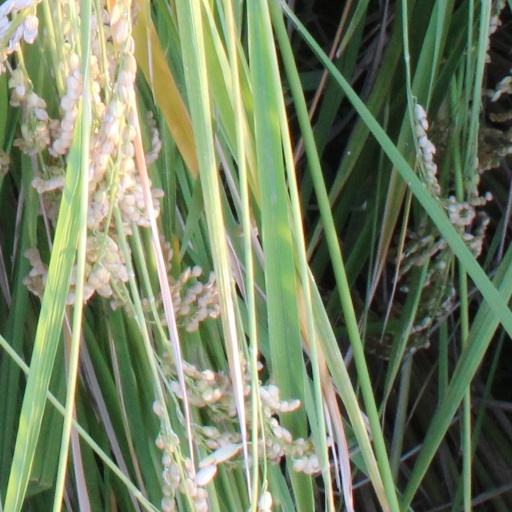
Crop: rice